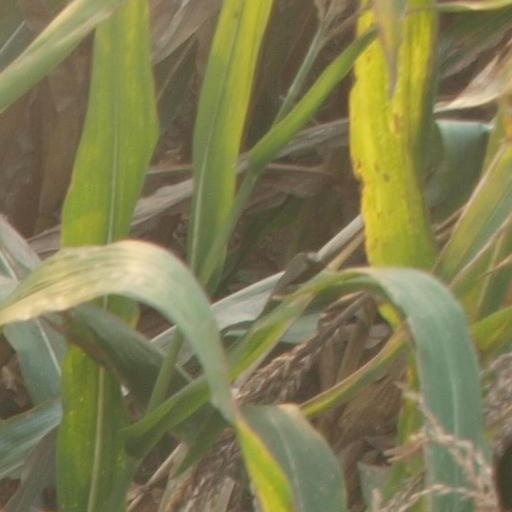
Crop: maize; corn